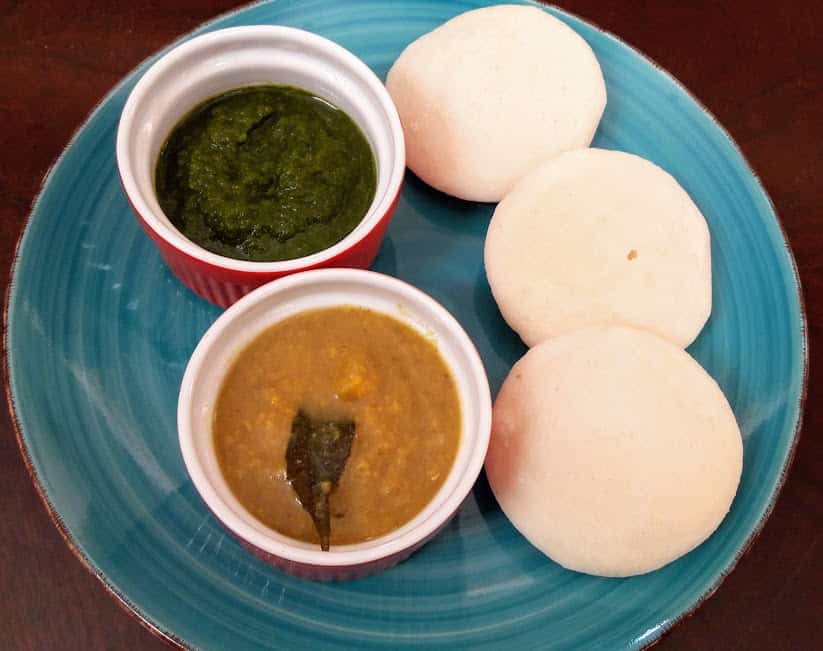
Dish: idli